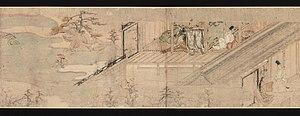
Le Rouleau illustré du roman de Sumiyoshi est un emaki datant de l’époque de Kamakura. Il illustre le Sumiyoshi monogatari, un roman du Xᵉ siècle qui narre les mésaventures d'une jeune fille maltraitée par sa belle-mère et sa romance avec un soldat de haut rang. L’œuvre classée bien culturel important est conservée au musée national de Tokyo, mais quatre fragments en ont été détachés au XIXᵉ siècle.